Castleford Civic Centre

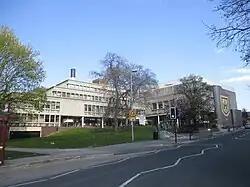
The building in 2021

Castleford Civic Centre is a municipal building in Ferrybridge Road in Castleford, a town in West Yorkshire in England. The building, which was previously the offices and meeting place of the Municipal Borough of Castleford, is now used as a local events venue.